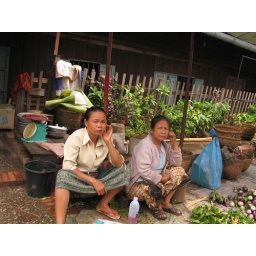
Morning market near the river in Luang Prabang, Laos 2007